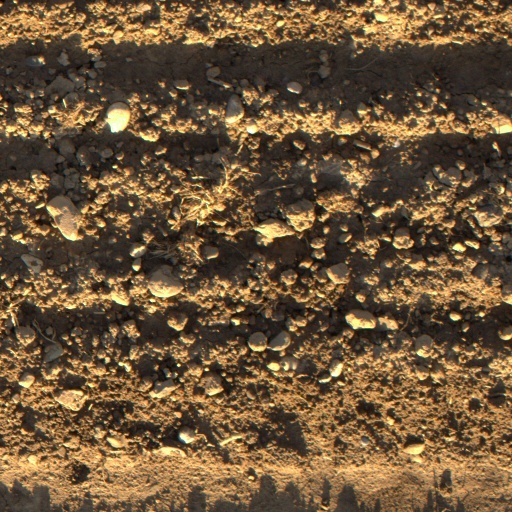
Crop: wheat